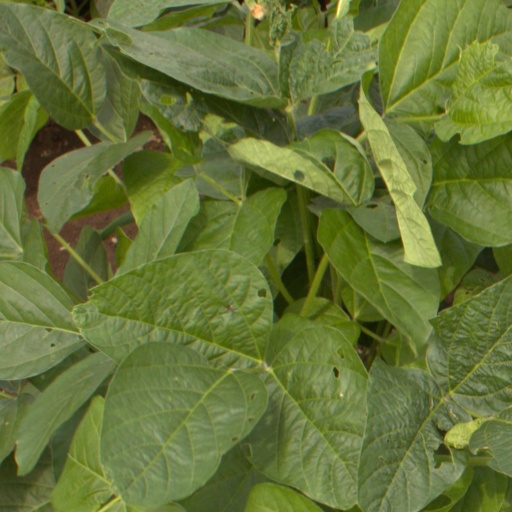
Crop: soybean